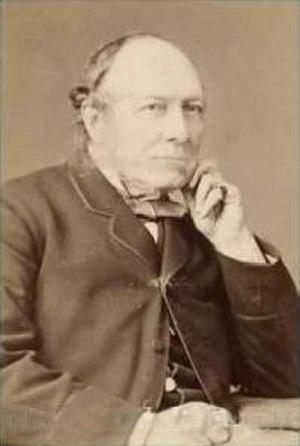
Thomas Stevenson était un ingénieur écossais qui bâtit plus d'une trentaine de phares, la plupart en Écosse. Il est également l'inventeur de l'abri Stevenson, boîtier utilisé en météorologie pour protéger les instruments de mesure des intempéries.
Dubh Artach est un îlot de roche basaltique au large de la côte occidentale de l'Écosse, à 29 kilomètres à l'ouest de Colonsay et 24 km au sud-ouest du Ross of Mull, la plus large péninsule de l'île de Mull.